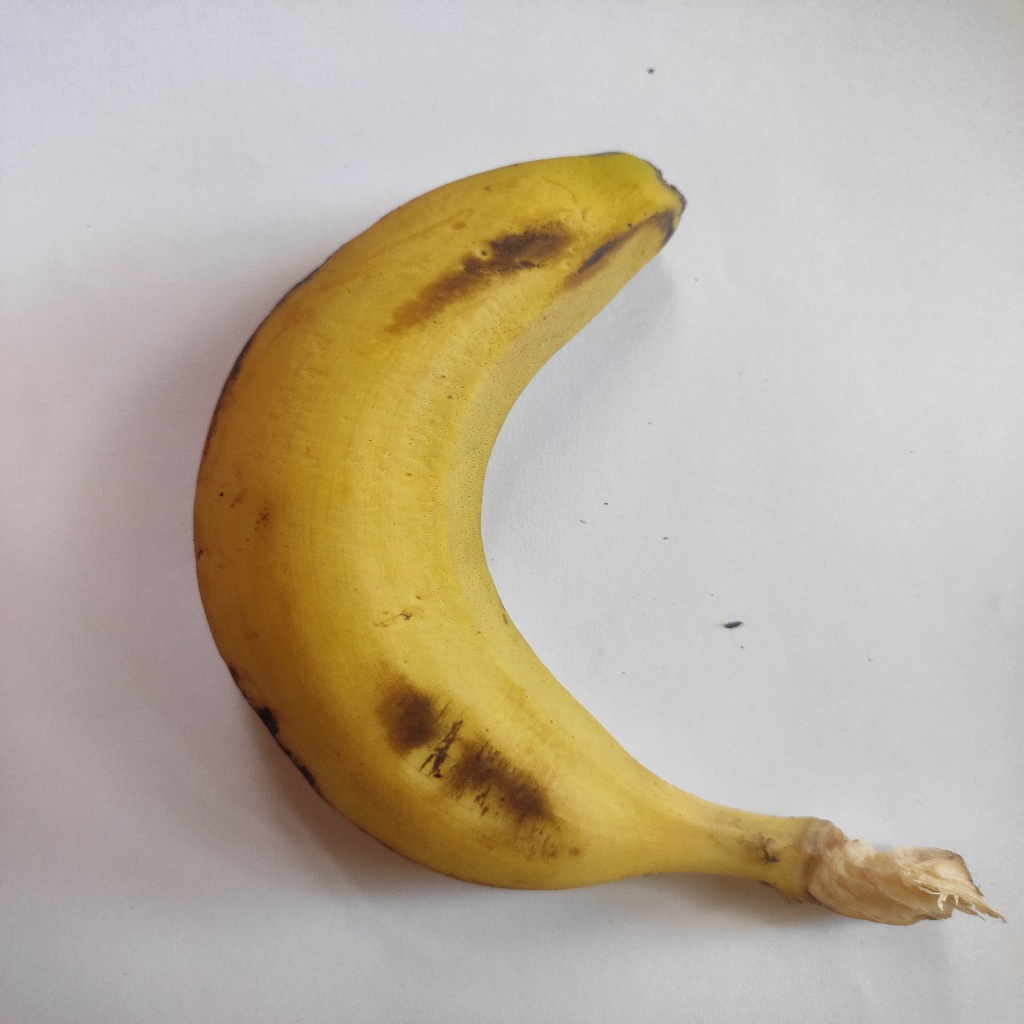
Crop: banana
Quality class: Class_A